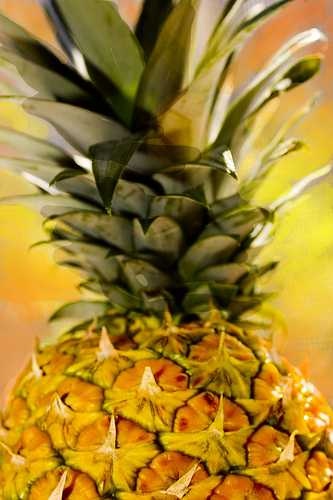
Label: Pineapple